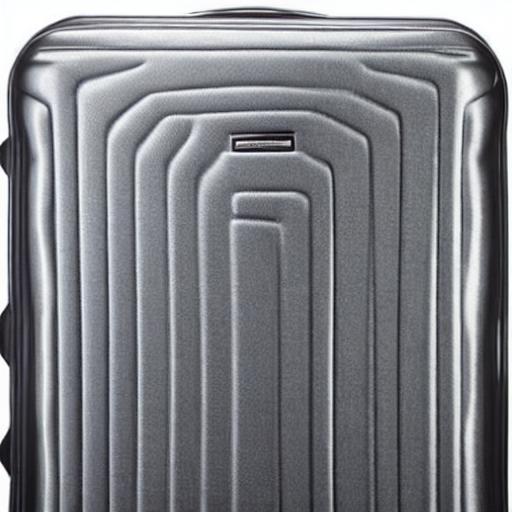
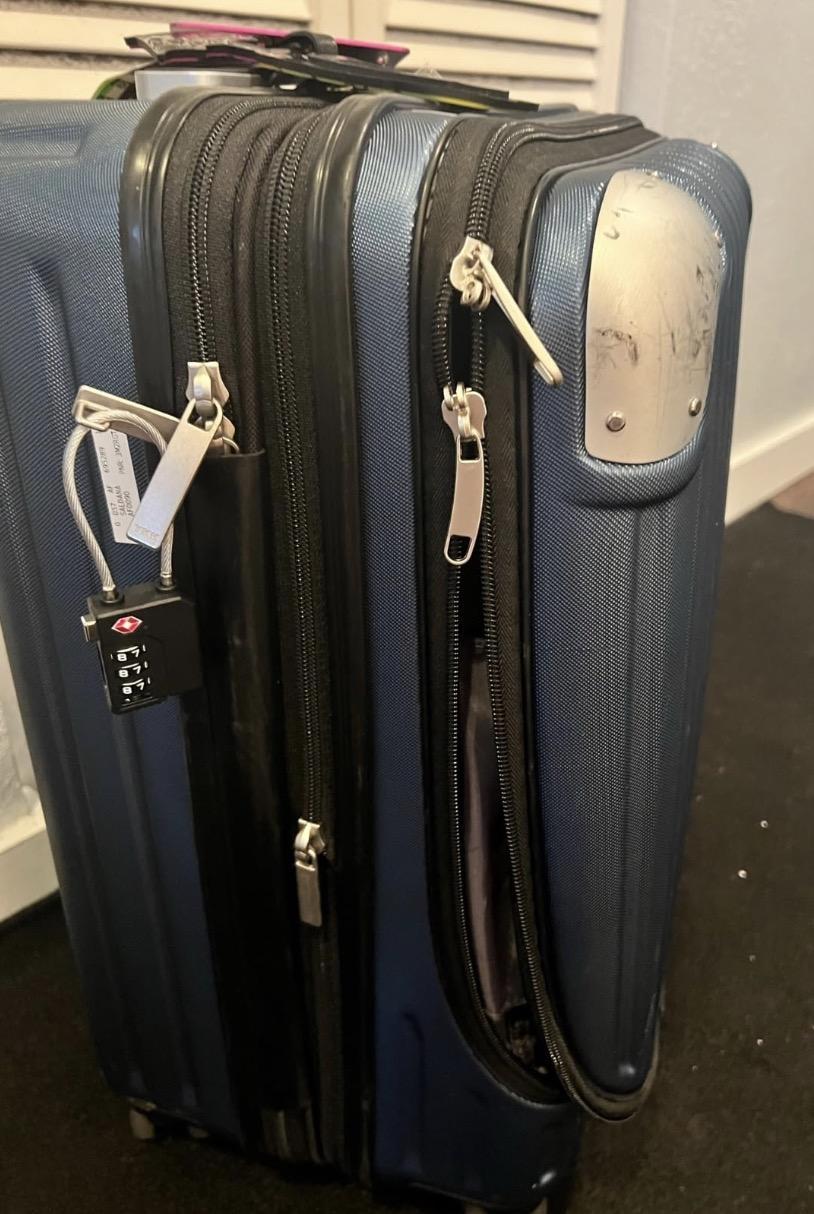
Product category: items_tea
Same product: no